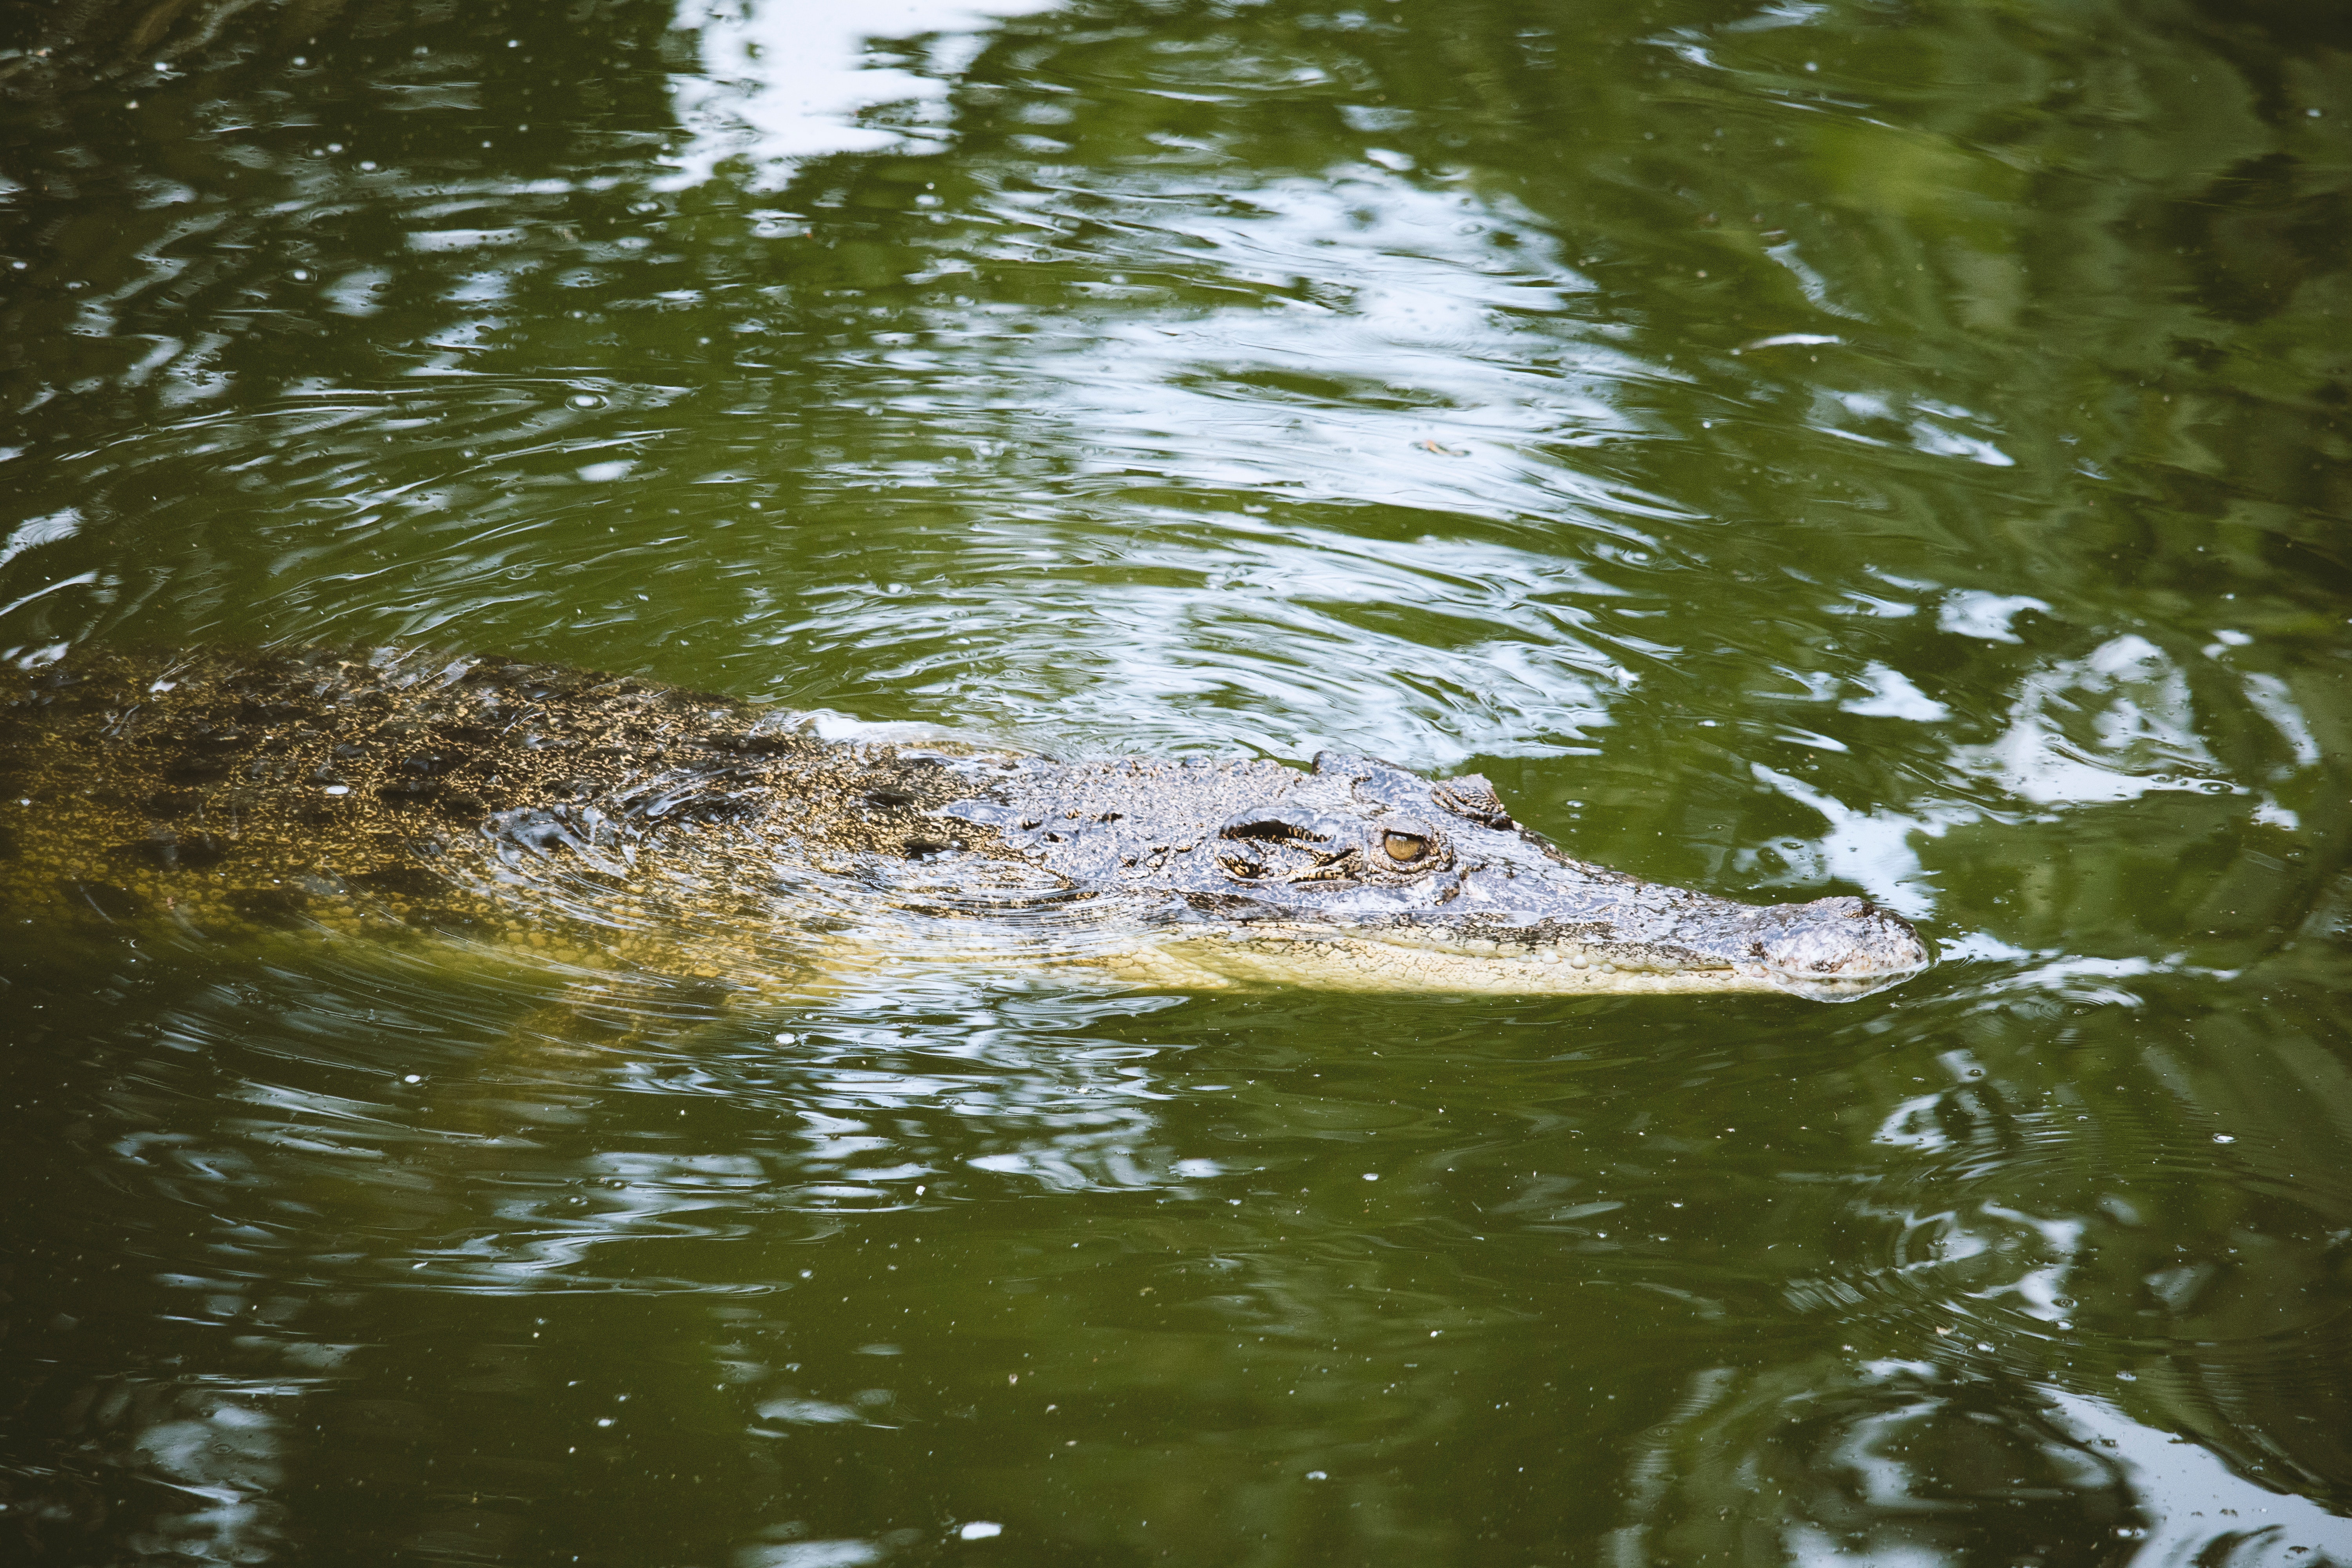
water, crocodilia, crocodile, watercourse, alligator, reptile, bank, pond, tree, nile crocodile, river, reflection, wildlife, plant, wetland, american alligator, saltwater crocodile, lake, bayou, fish pond